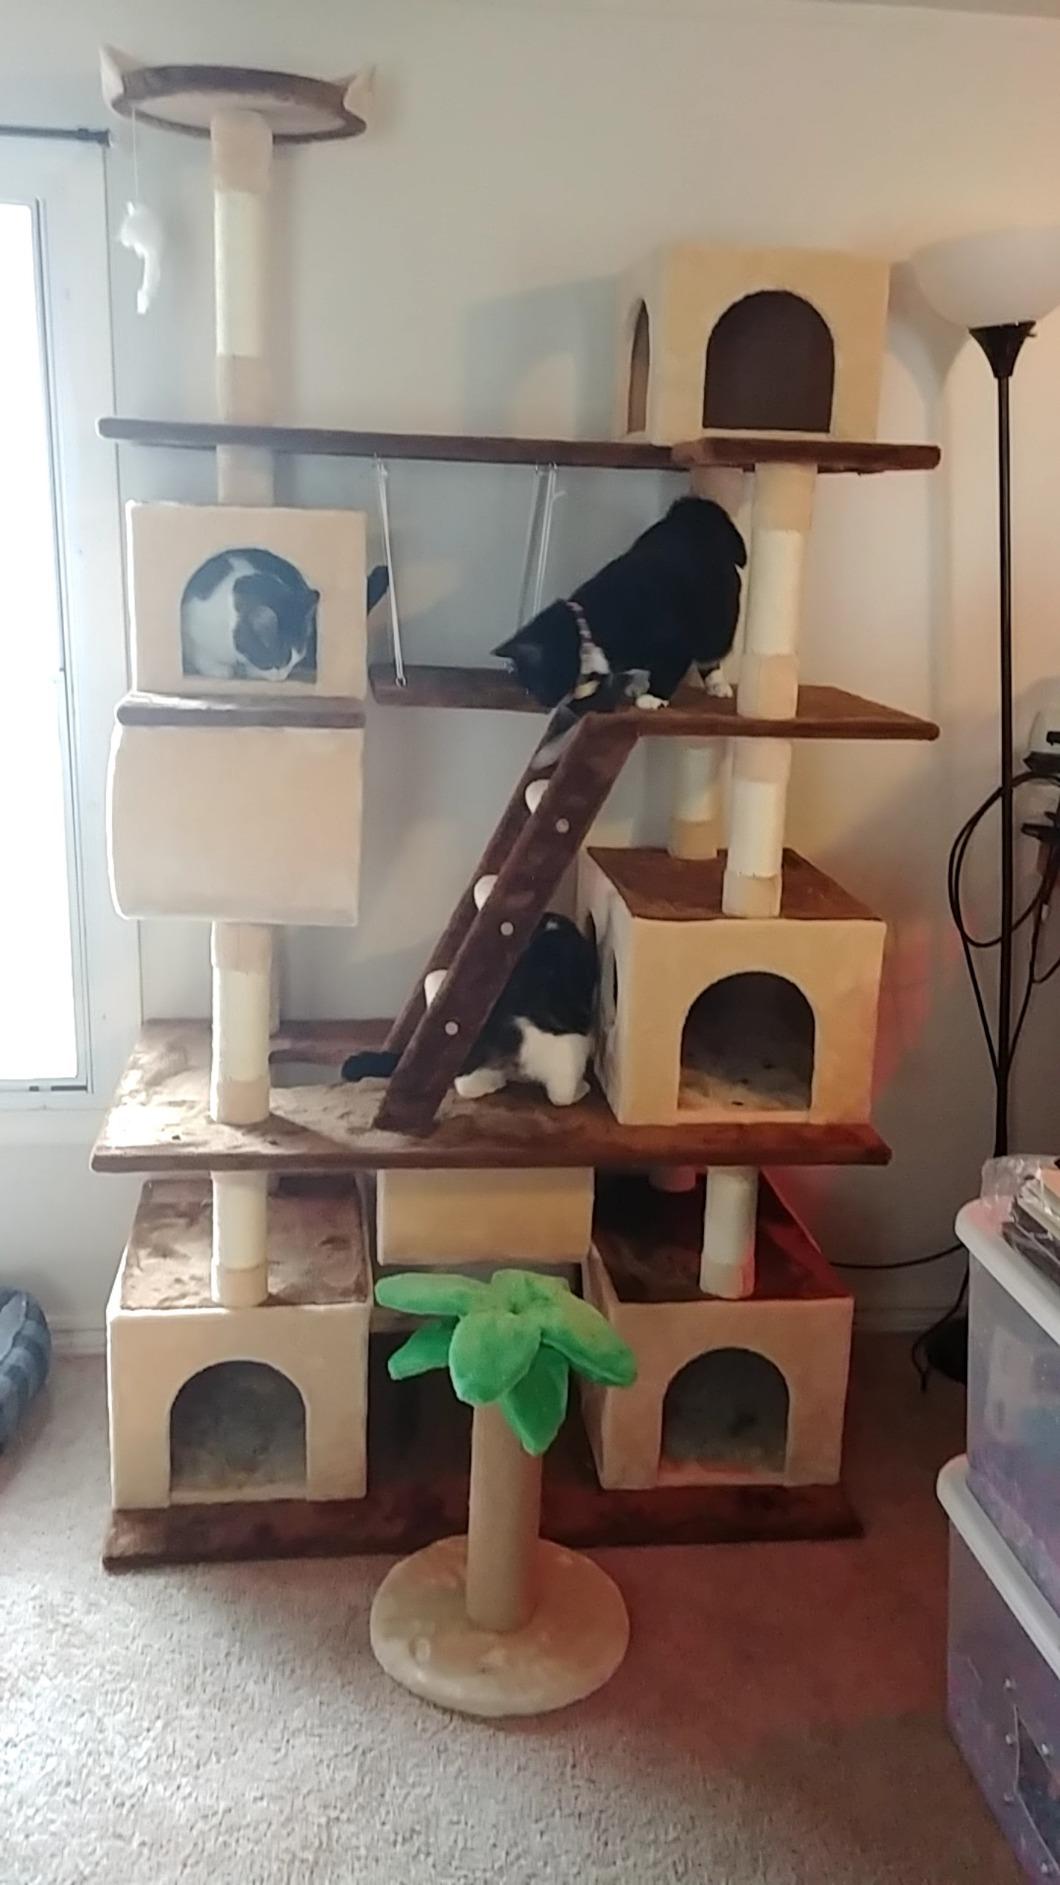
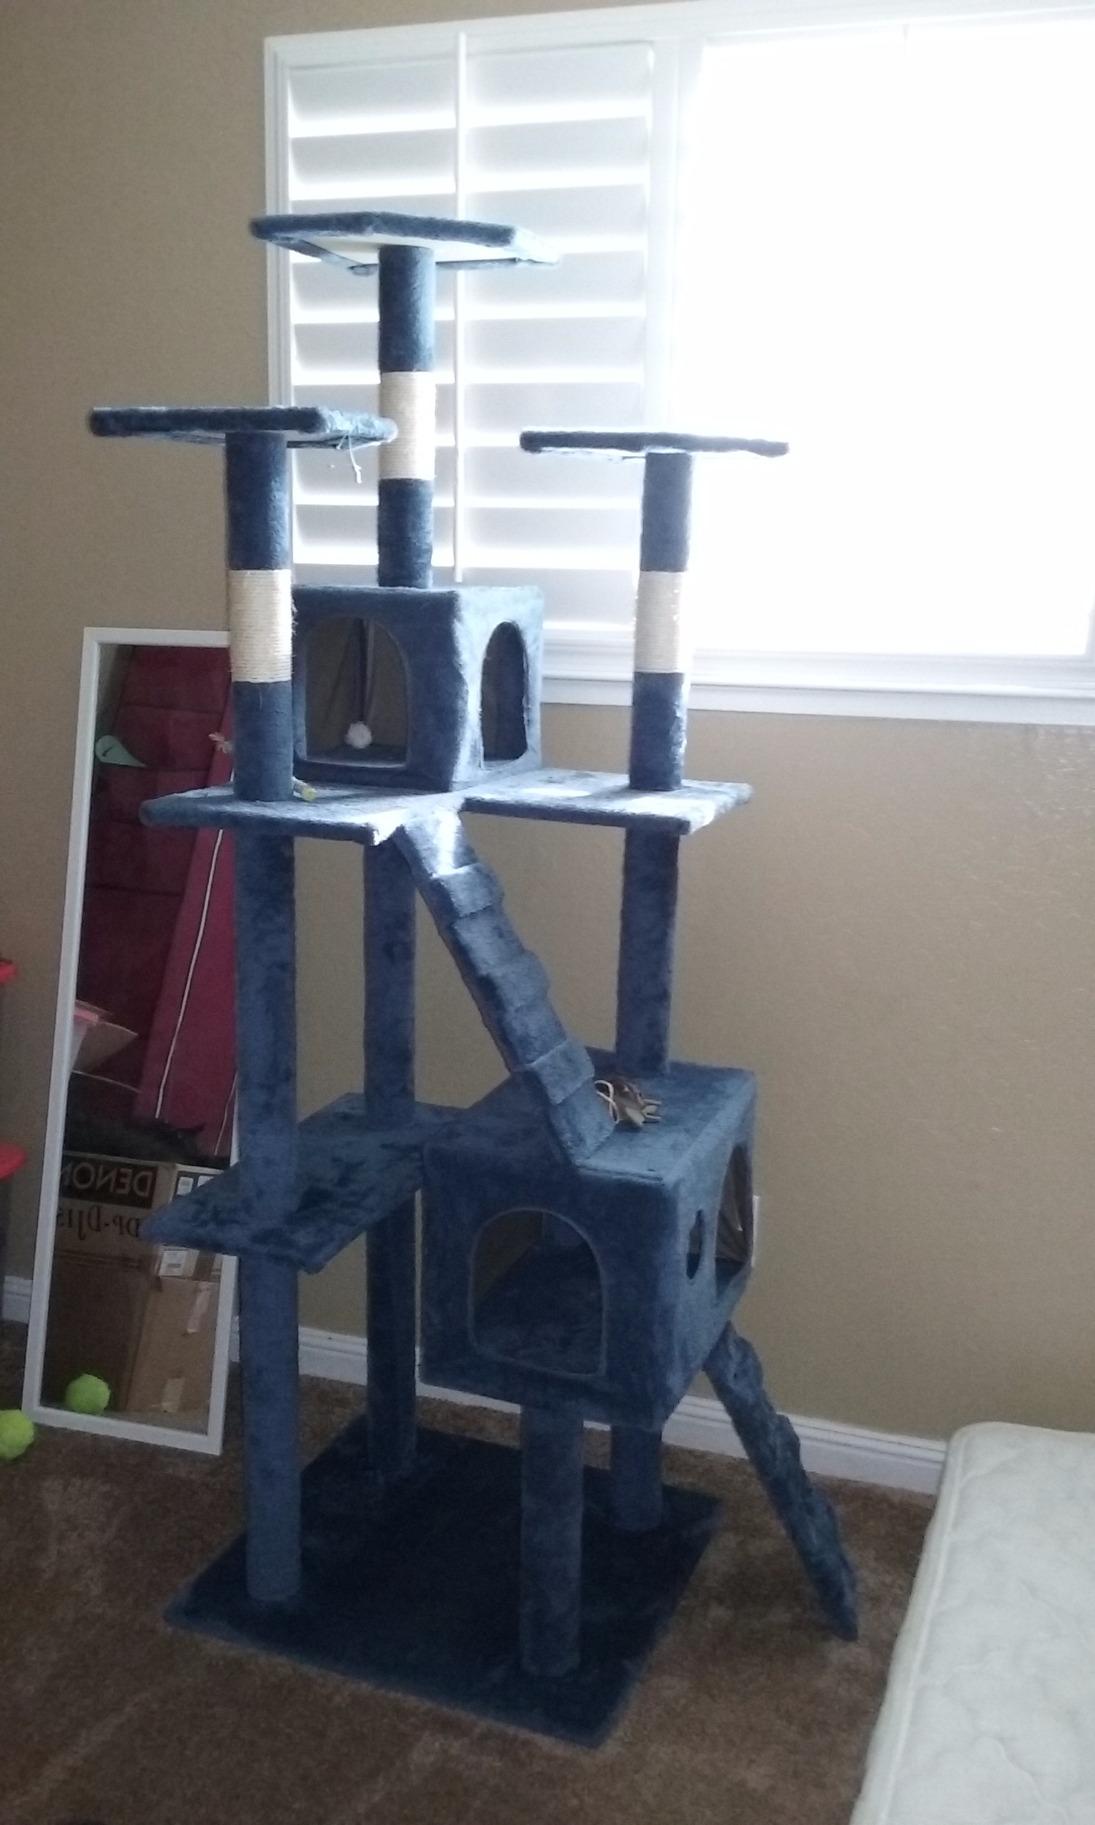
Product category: items_cat tree
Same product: no